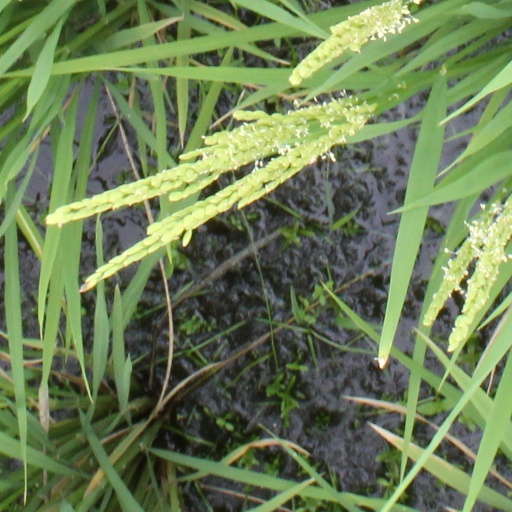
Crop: rice